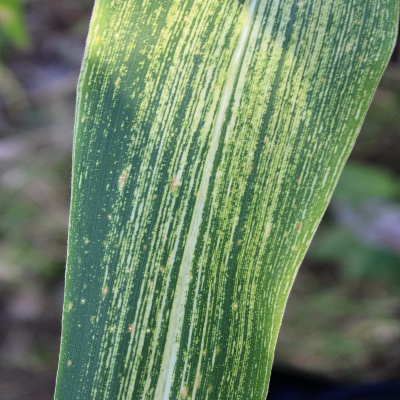
Crop: Maize
Condition: streak virus